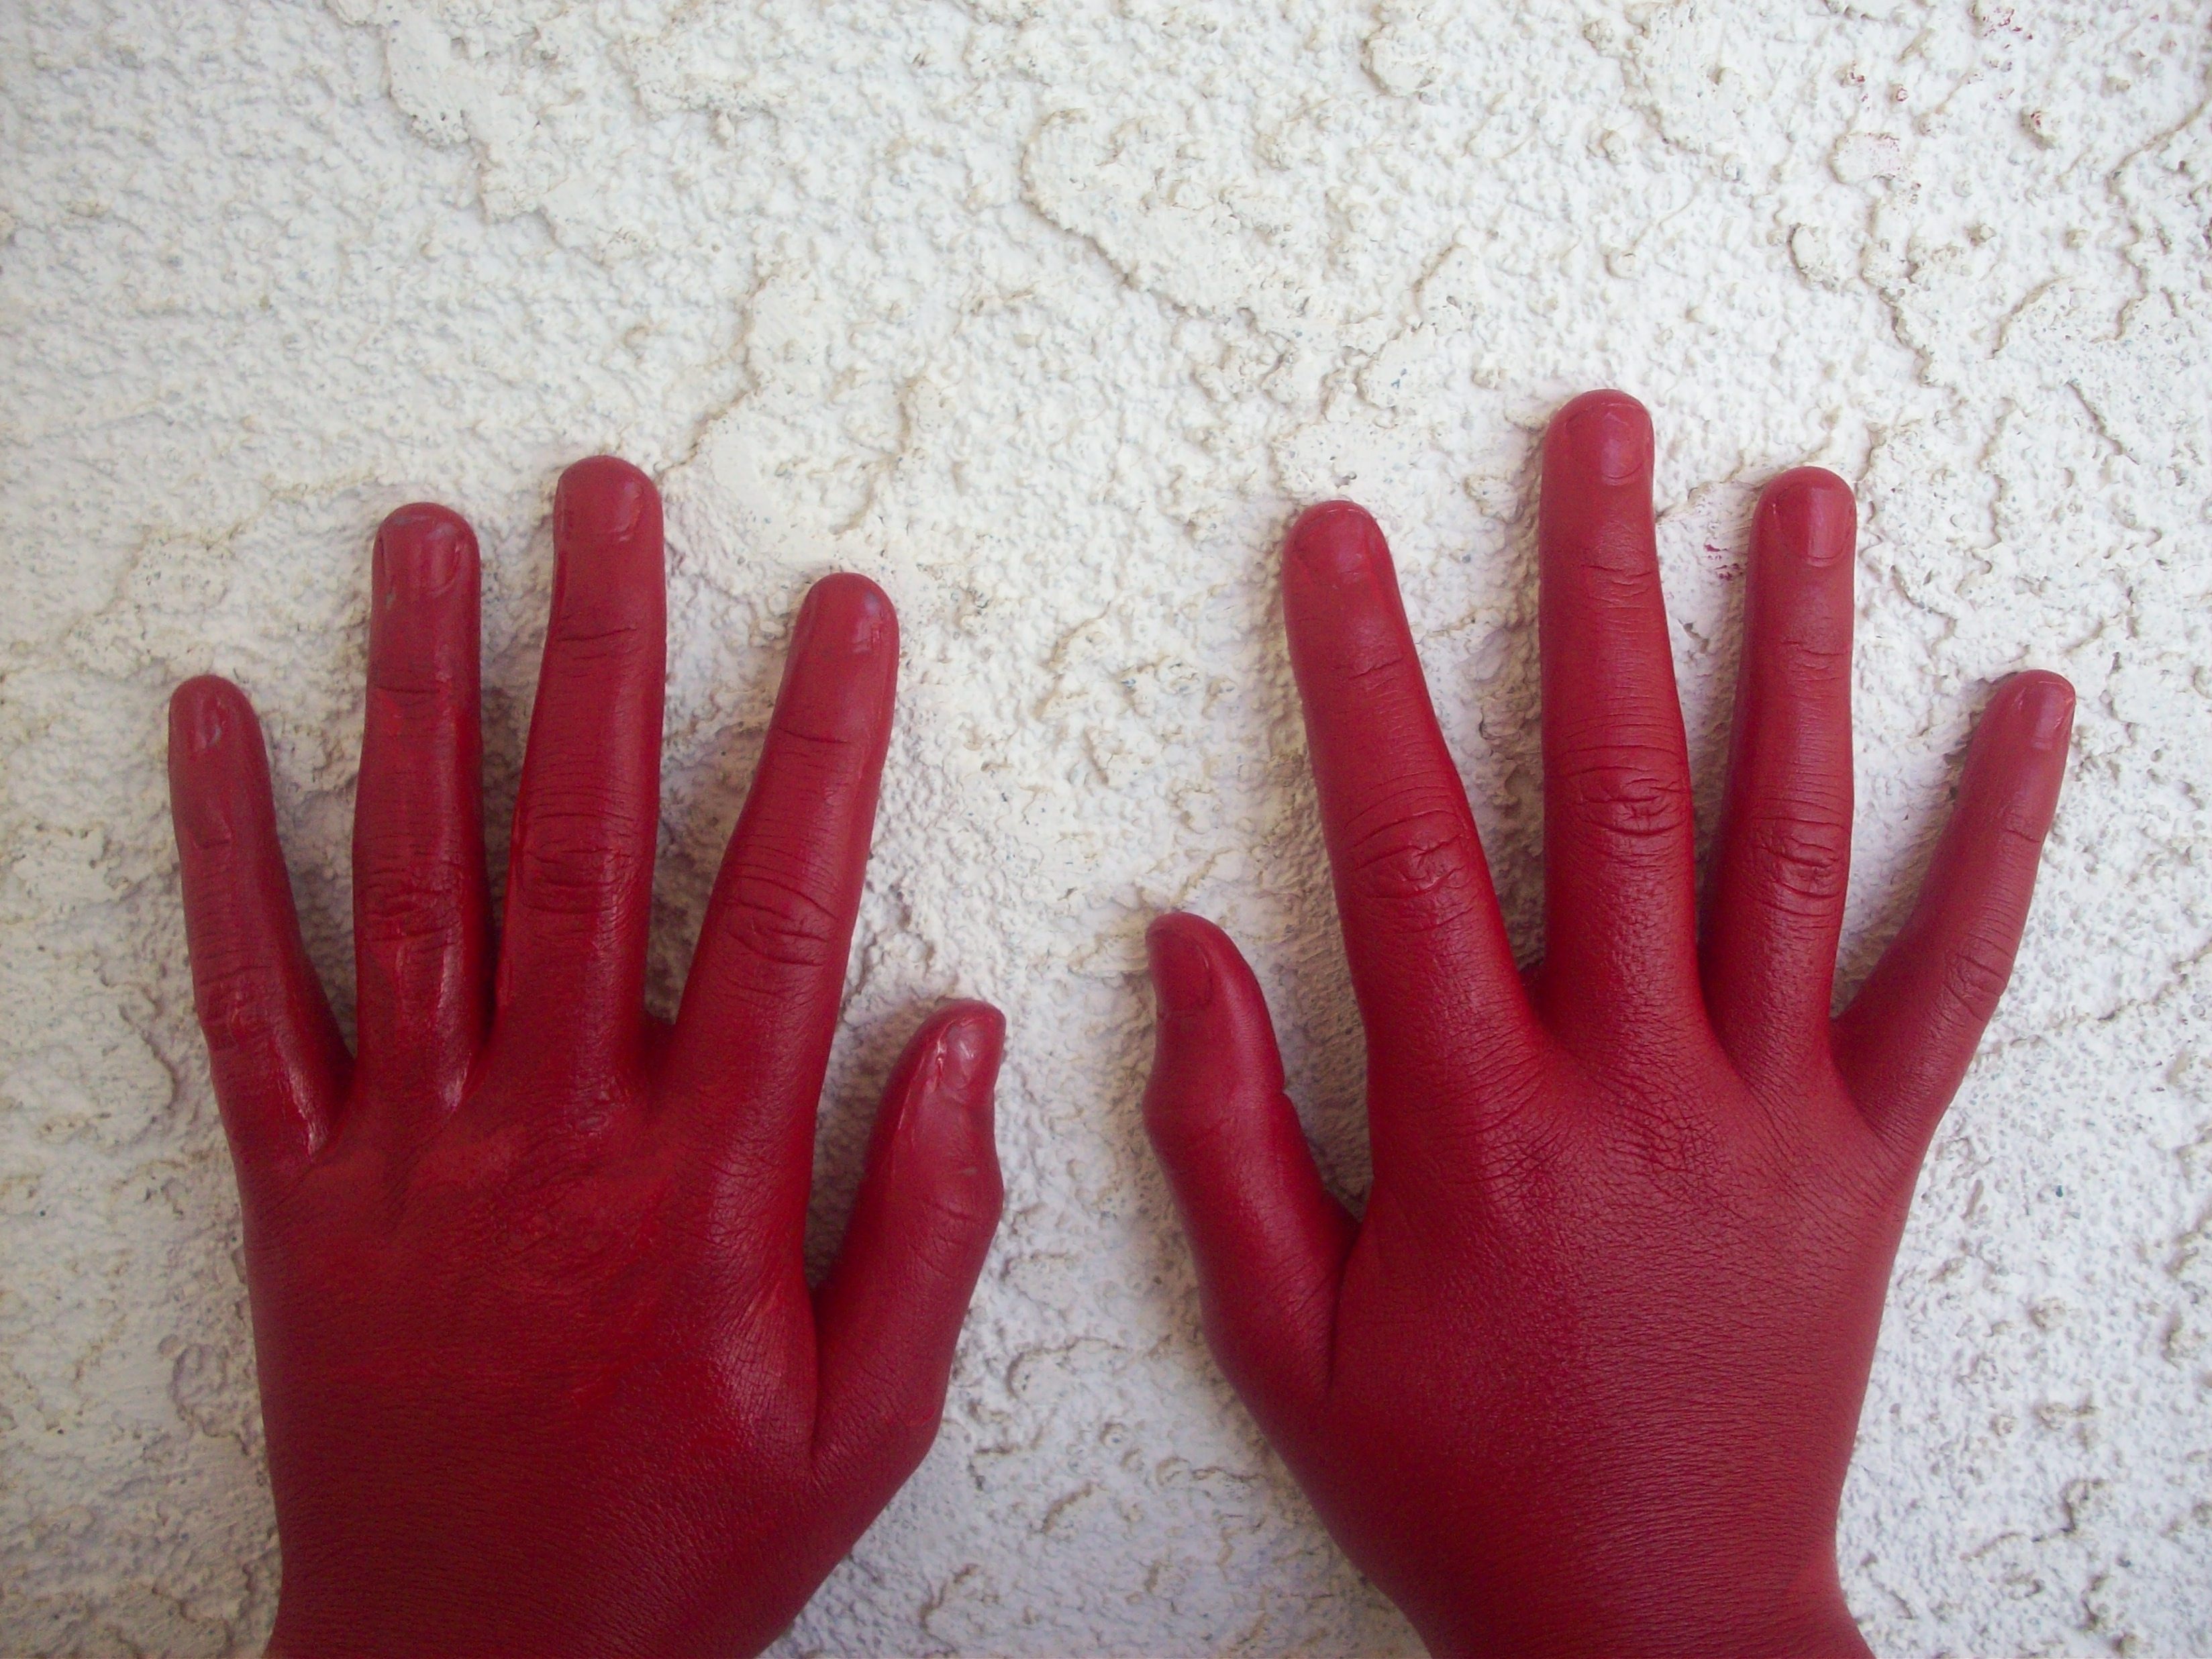
hand, person, woman, glove, petal, finger, red, symbol, color, human, pink, nail, hands, magenta, thief, stealing, robber, fashion accessory, red hand, red handed